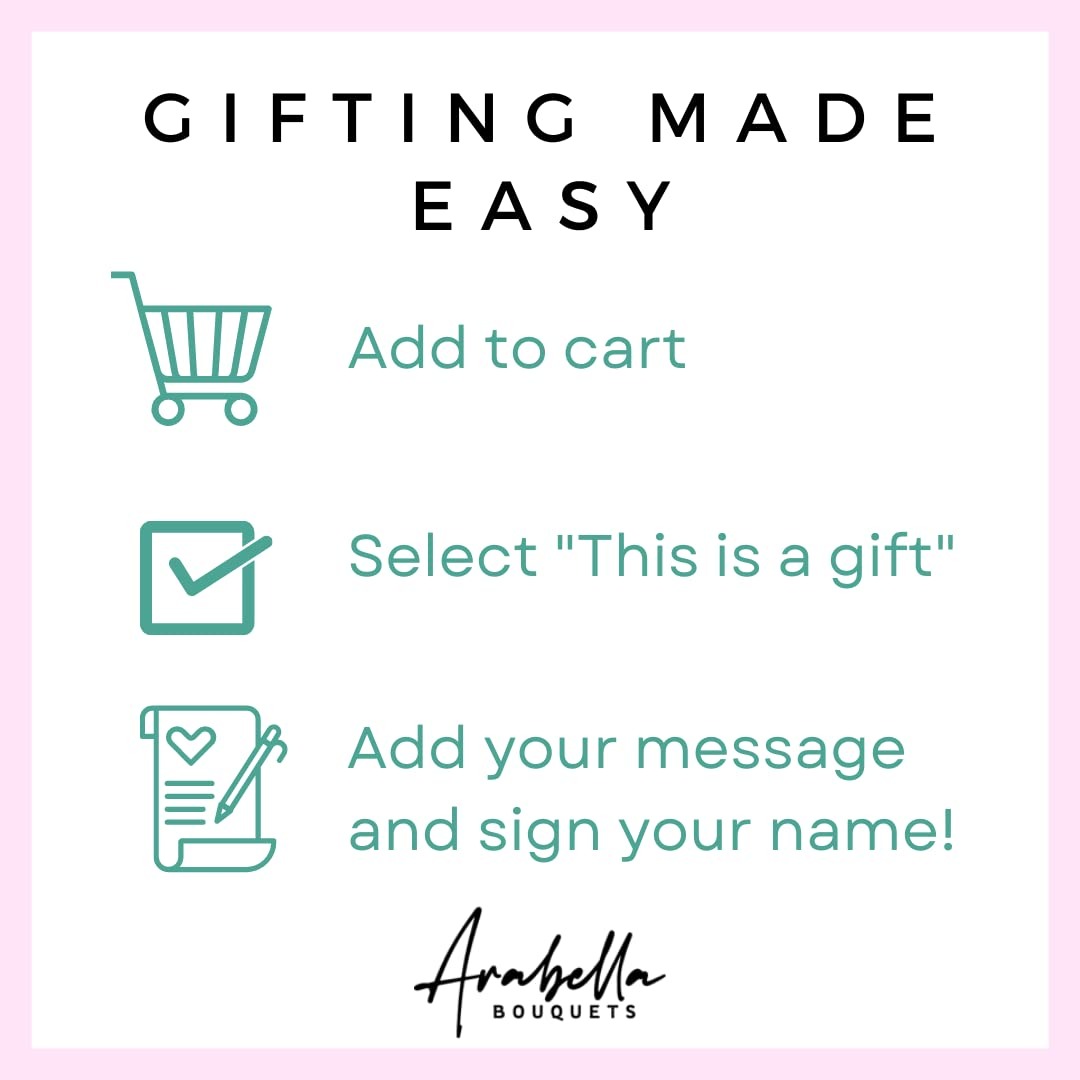
Item Name: Purple Violet Delights Fresh Flower Bouquet with Vase | Designed by Arabella Bouquets | Farm Fresh Cut Flowers, Gifts for Birthday, Anniversary, Get Well, Sympathy
Bullet Point 1: This hand-tied bouquet contains fresh-cut Pink and Lavender Roses, Carnations, and Alstroemeria in an elegant, hand-blown glass vase.
Bullet Point 2: NO STRESS GIFT GIVING: Choose the date that works best for you so you can feel confident about ordering your gorgeous blooms for a special celebration!
Bullet Point 3: A BRIGHTER FUTURE: All of our farms are Rainforest Alliance Certified and our hand-blown glass vases are made from 100% recycled material by a small, family-operated business so you can feel even better about your fresh cut bouquet!
Bullet Point 4: STUNNING GIFT: Don’t forget to select “This is a gift” before checkout so your loved one knows who this gift is from!
Bullet Point 5: SEND HAPPINESS: At Arabella Bouquets we have you covered for all your flower needs: birthdays, sympathy, anniversary, congratulations, get well soon and more.
Bullet Point 6: LONG LASTING FLOWERS: We harvest our flowers in bud form so that they last as long as possible when they reach you! Once you get those thirsty blooms into some water, give your fresh cut flowers at least 2 days in water to open up to their full, beautiful potential!
Bullet Point 7: FARM-FRESH QUALITY: We ship our bouquets directly from our farms to you! We want to make sure our customers are experiencing the best possible fresh flower bouquet delivery.
Bullet Point 8: PLEASE NOTE: We always strive to provide our customers with the freshest bouquet possible. In order to do this, we may have to replace some stems from our original design to ensure we give you the best experience.
Product Description: This stunning bouquet of fresh-cut Pink and Lavender Roses, Carnations, and Alstroemeria in an elegant, hand-blown glass vase is a sure way to impress a loved one. These gorgeous flowers for delivery are ideal for birthdays, get-well wishes, Mother’s Day, or Just Because you care!
Value: nan
Unit: None

Price: 57.99